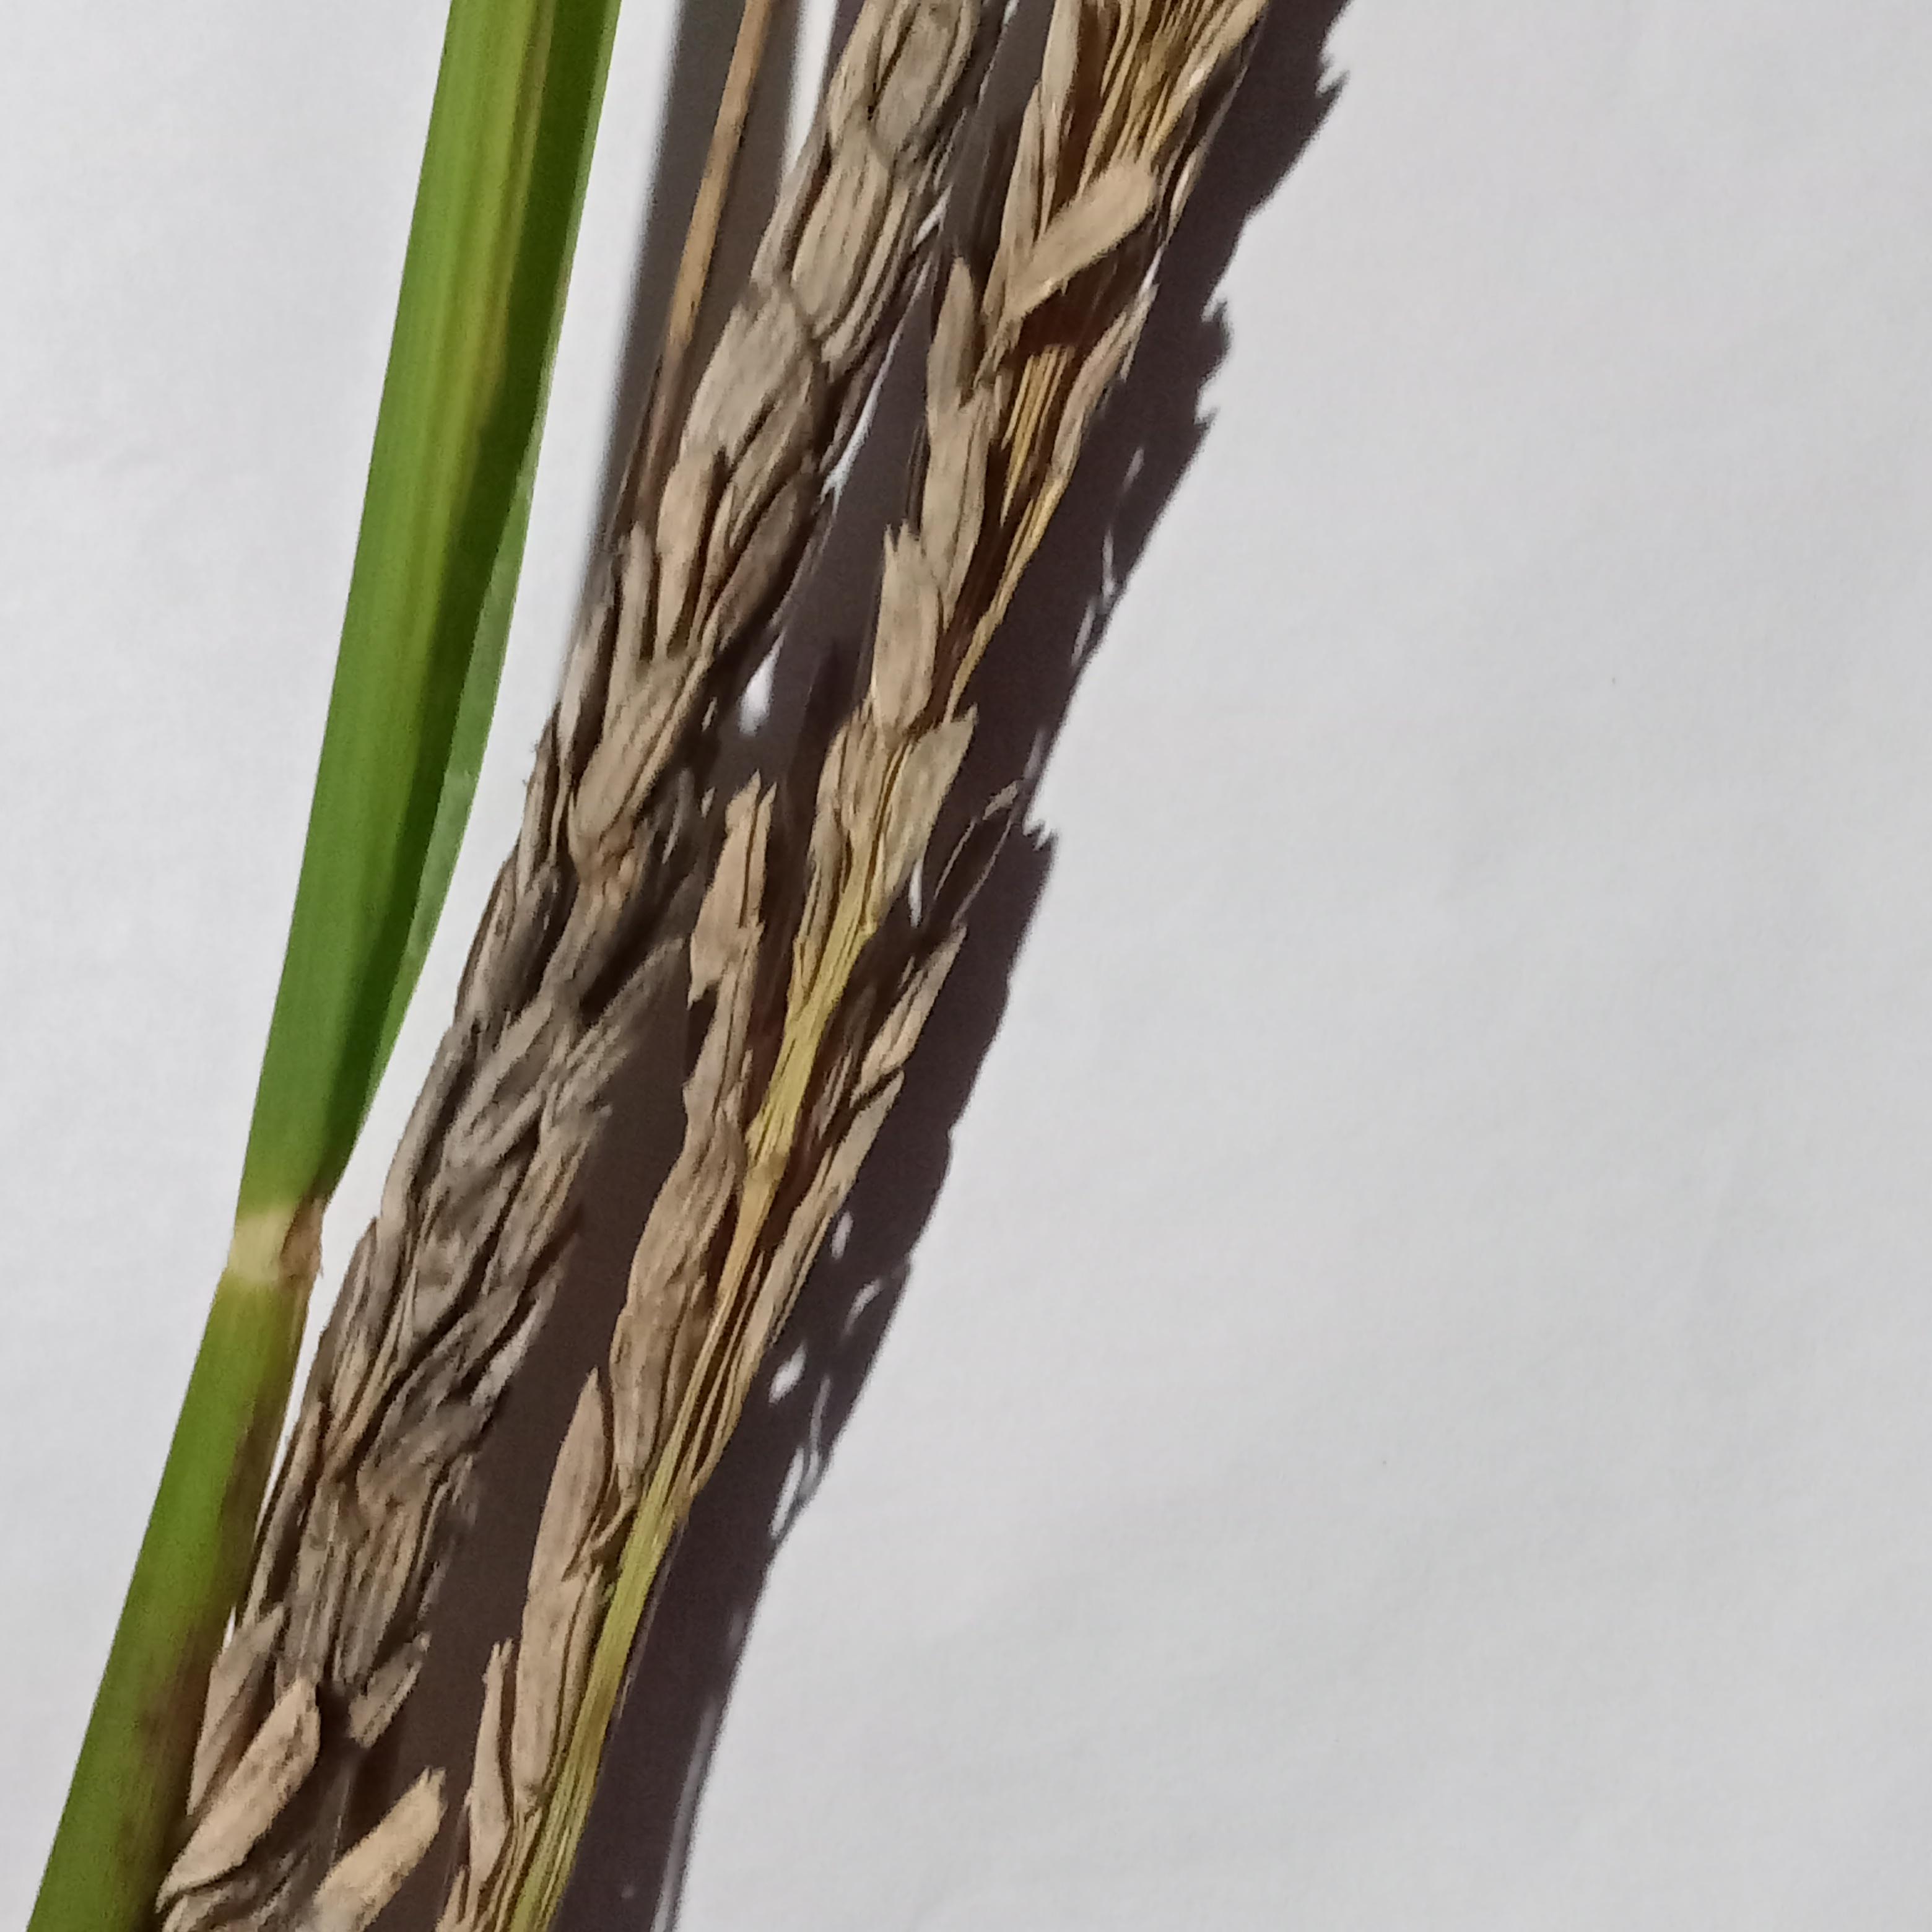
Label: Rice___Neck_Blast